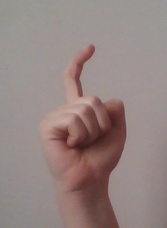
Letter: ra